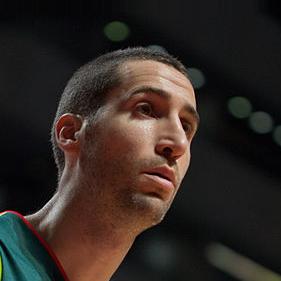
Age: 31